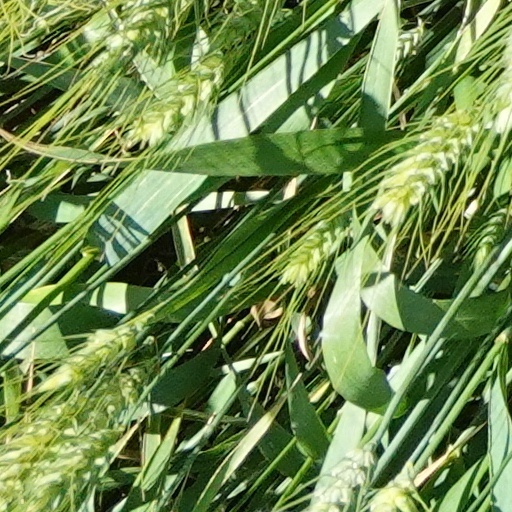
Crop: wheat